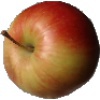
Label: Apple Red 2